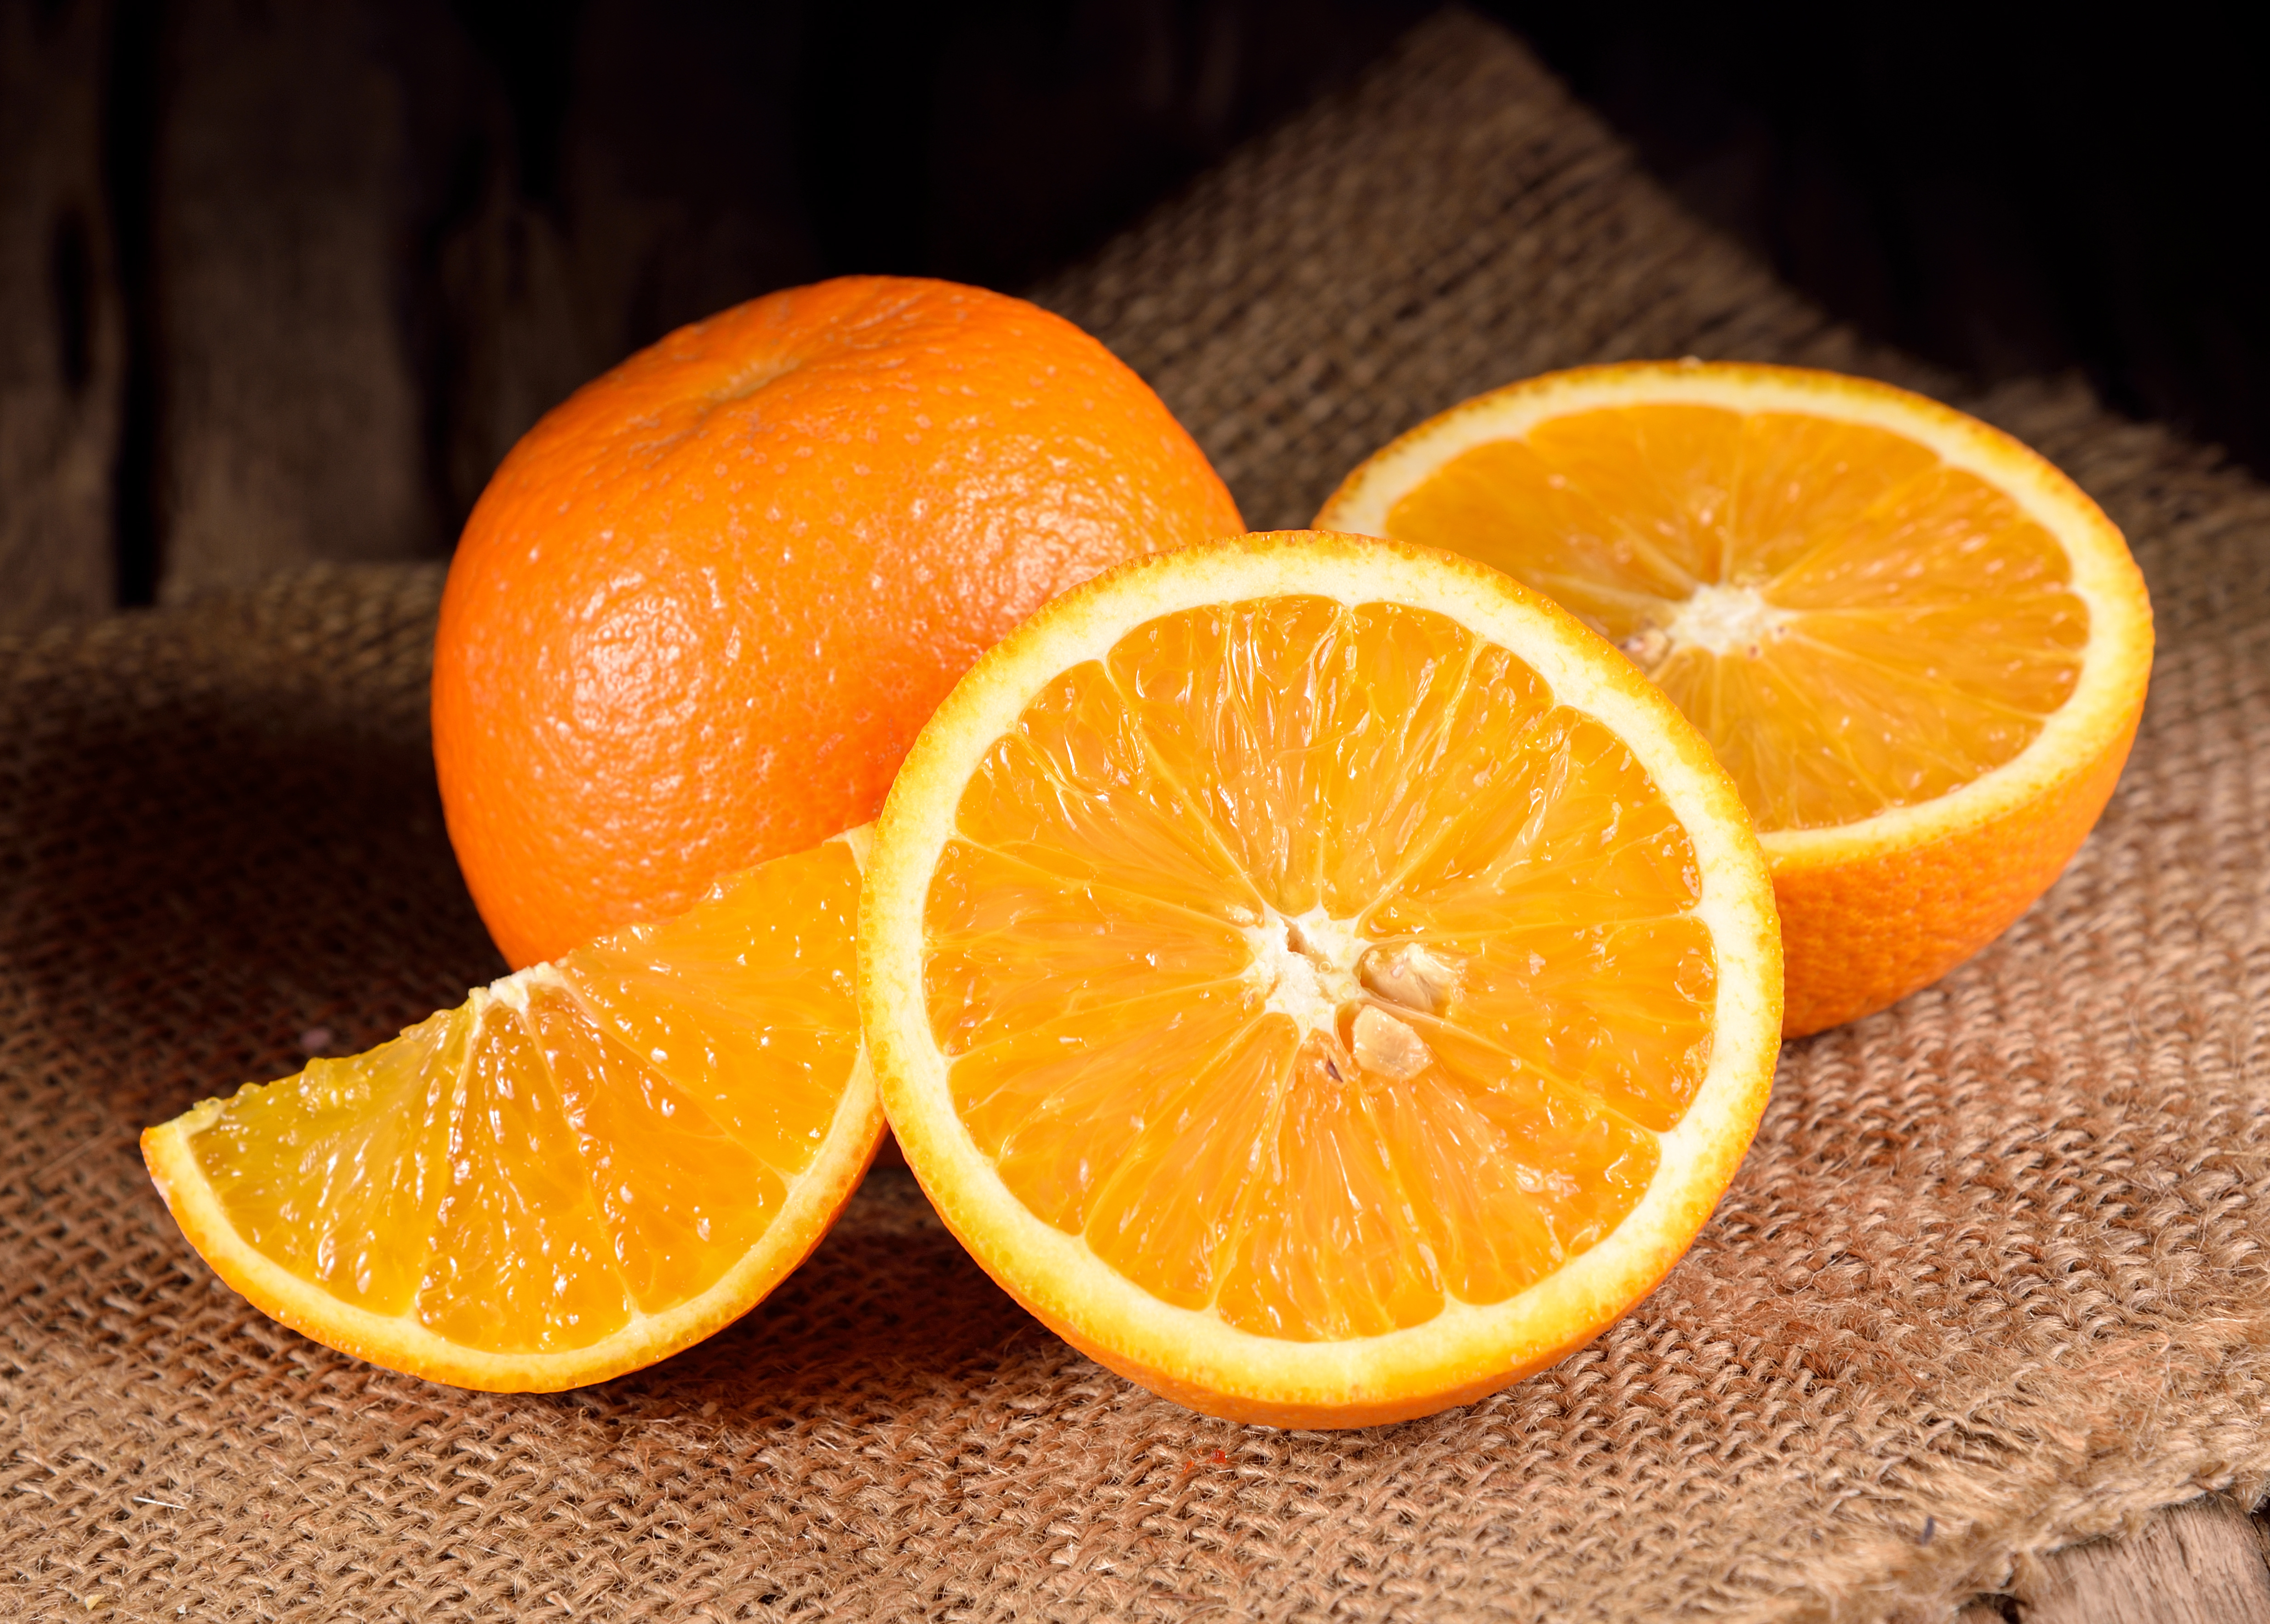
Label: Orange